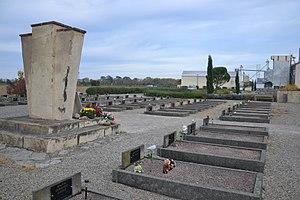
Mémorial et cimetière du Vernet-d'Ariège (France).
Le camp du Vernet d’Ariège est un camp d'internement français situé dans la commune du Vernet en Ariège, sur le bord de la route Nationale 20, au nord de Pamiers. Il a été créé en 1939, initialement pour interner les républicains espagnols en fuite à la suite de leur défaite au cours de la guerre civile. Il a été fermé en 1944.
Cet article recense les monuments historiques de l'Ariège, en France.